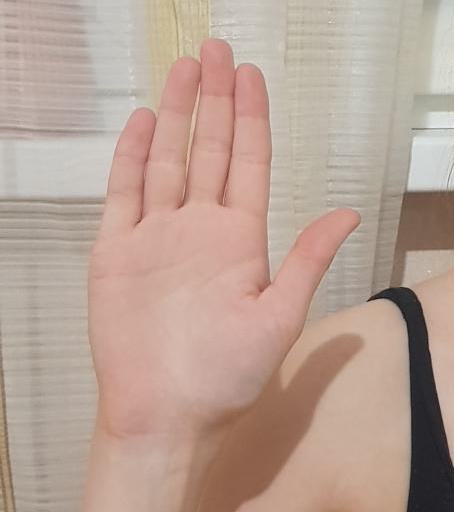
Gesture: stop